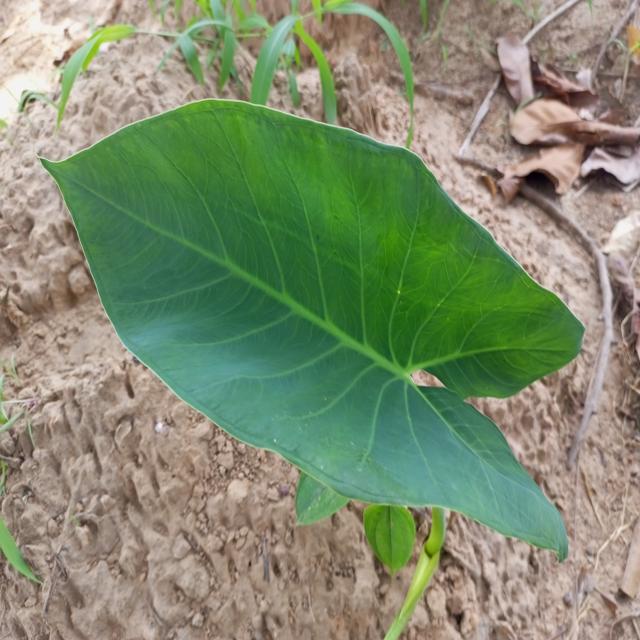
Label: Healthy